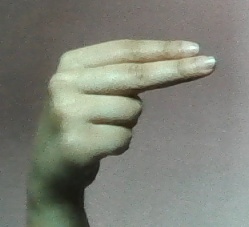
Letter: ain